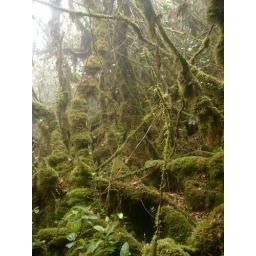
Moss covered trees and plants at the &amp;quot;Mossy forest&amp;quot; at Gunung Brinchan at around 1800m above sealevel.